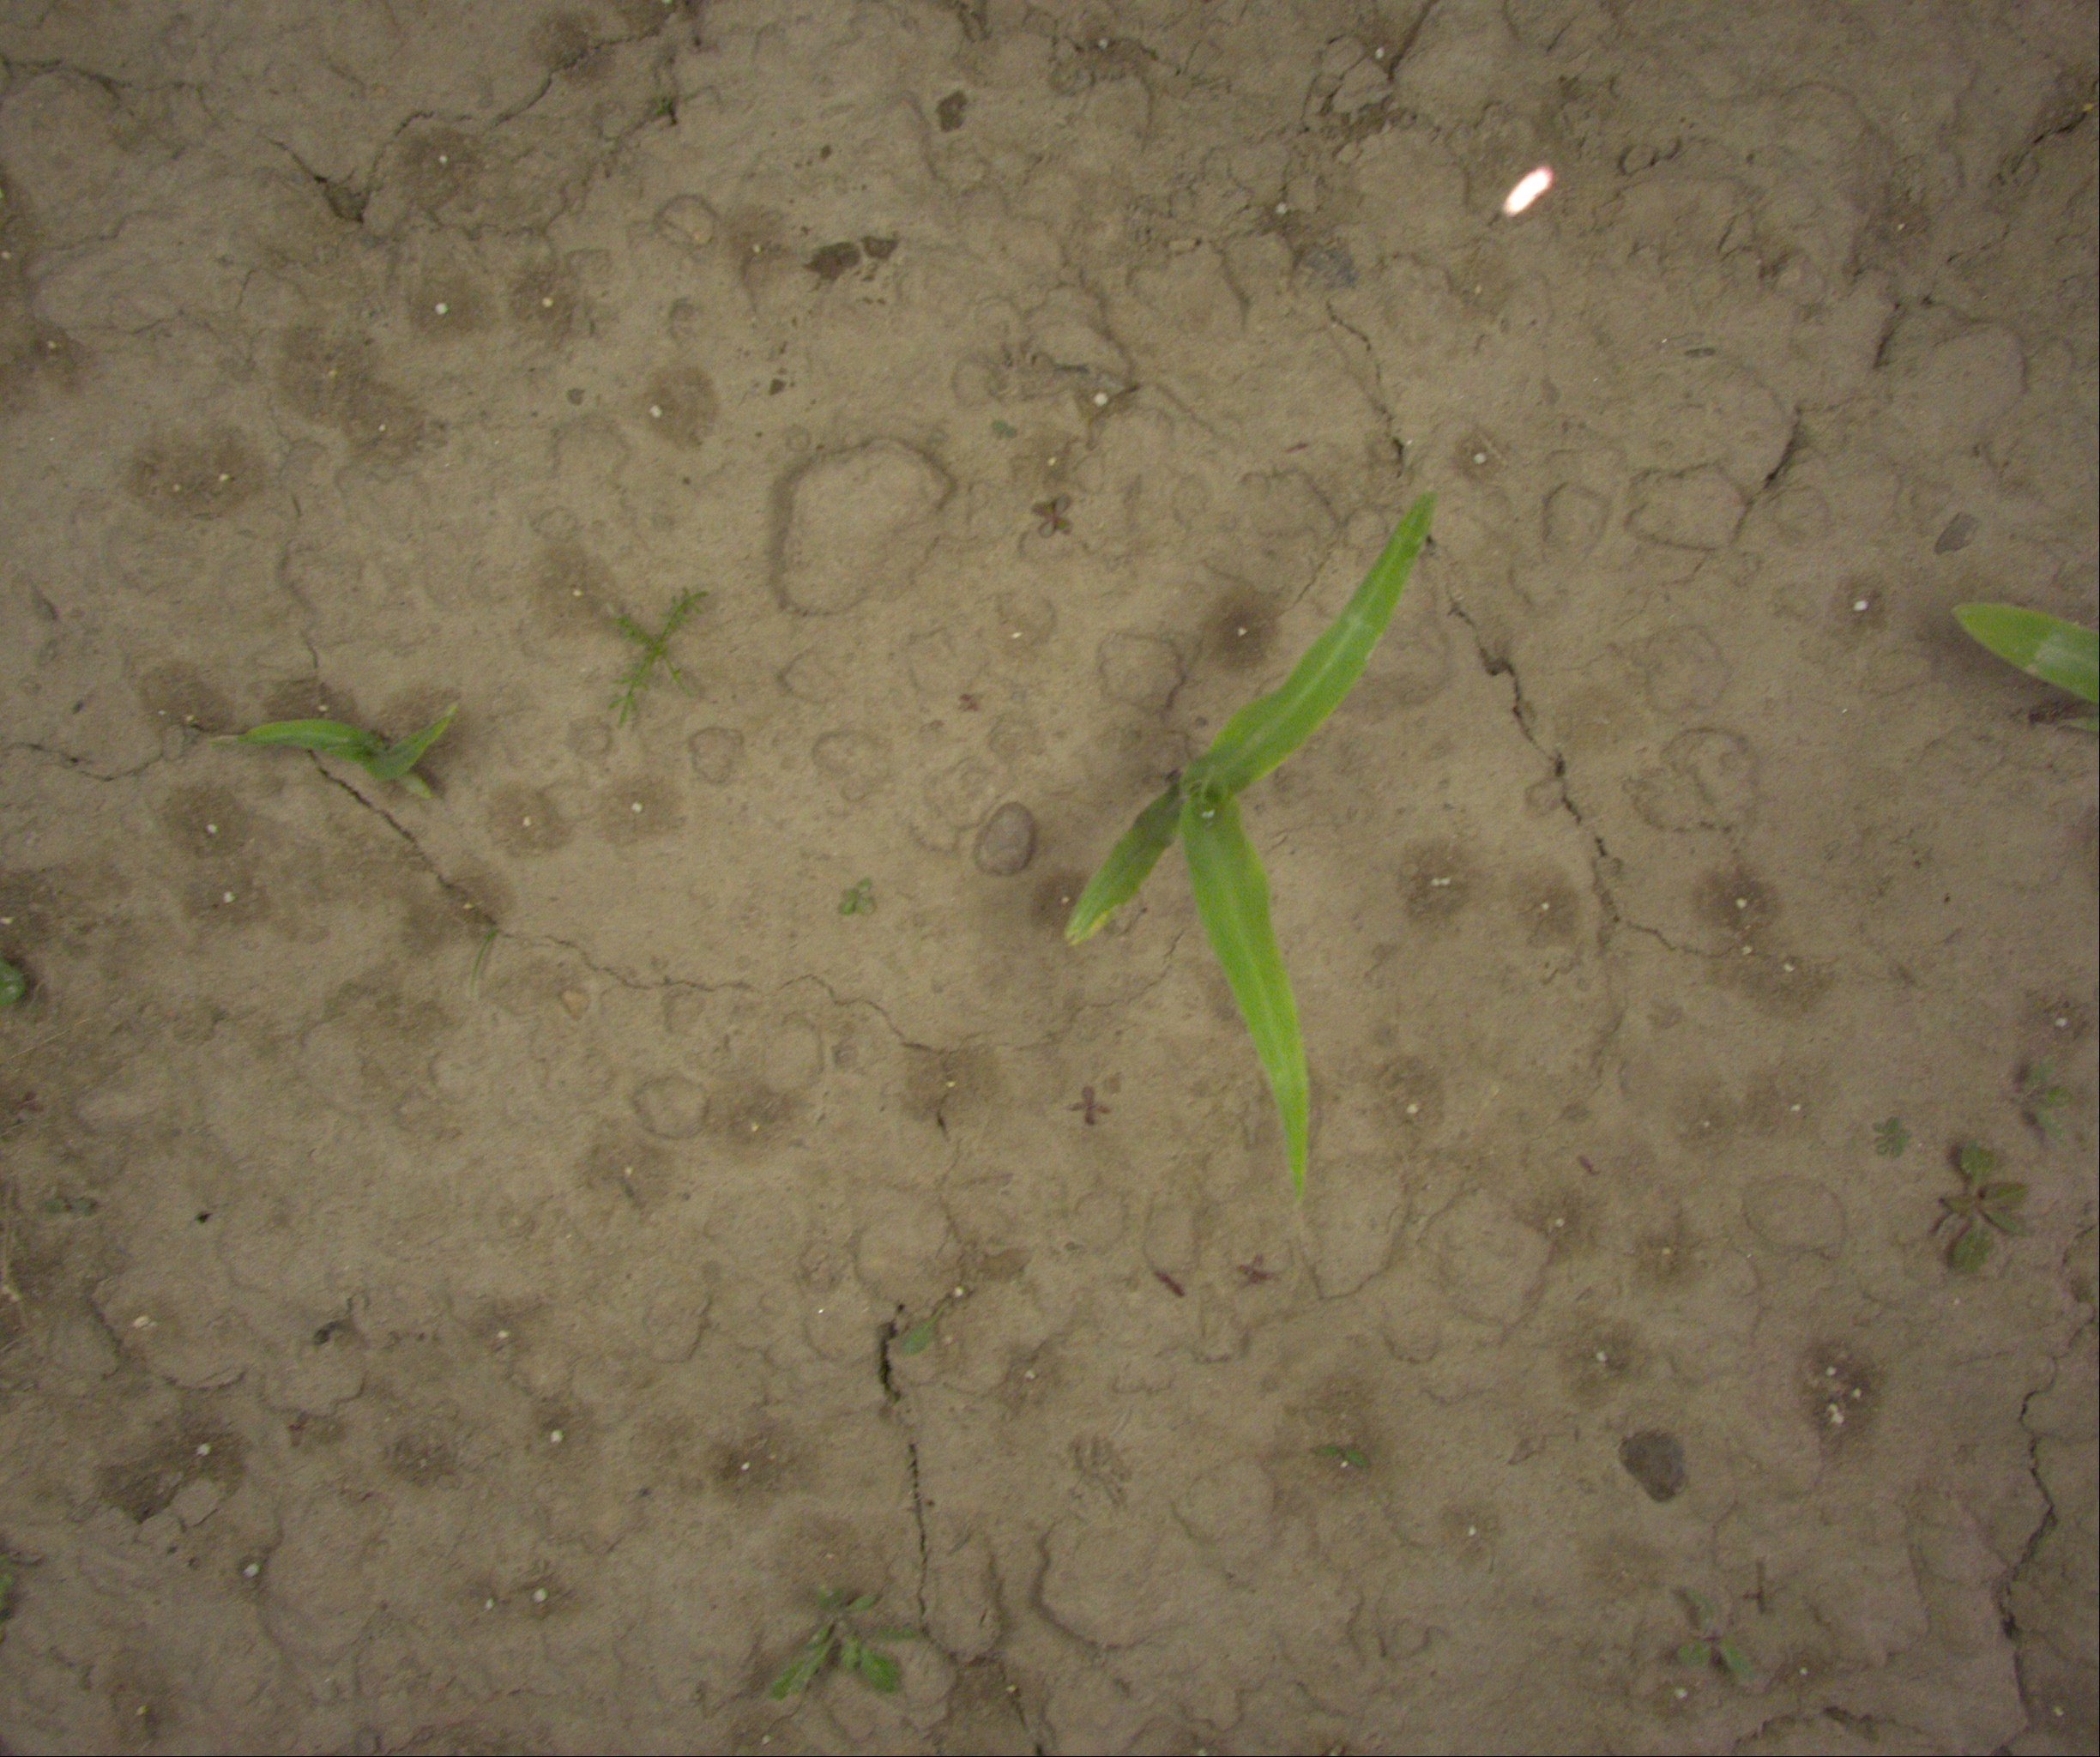
Crop: maize
Objects: maize, maize, stem_maize, stem_maize